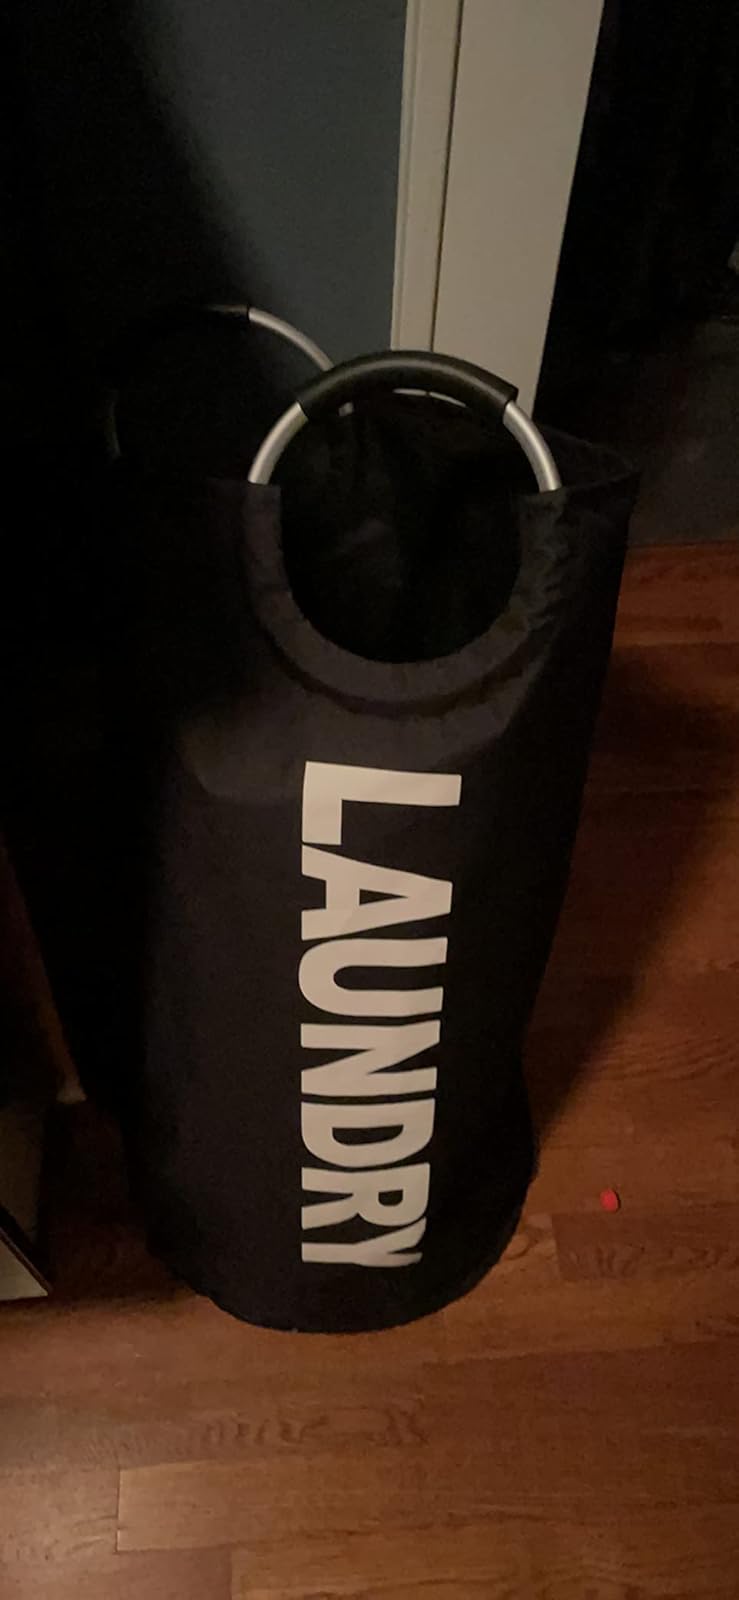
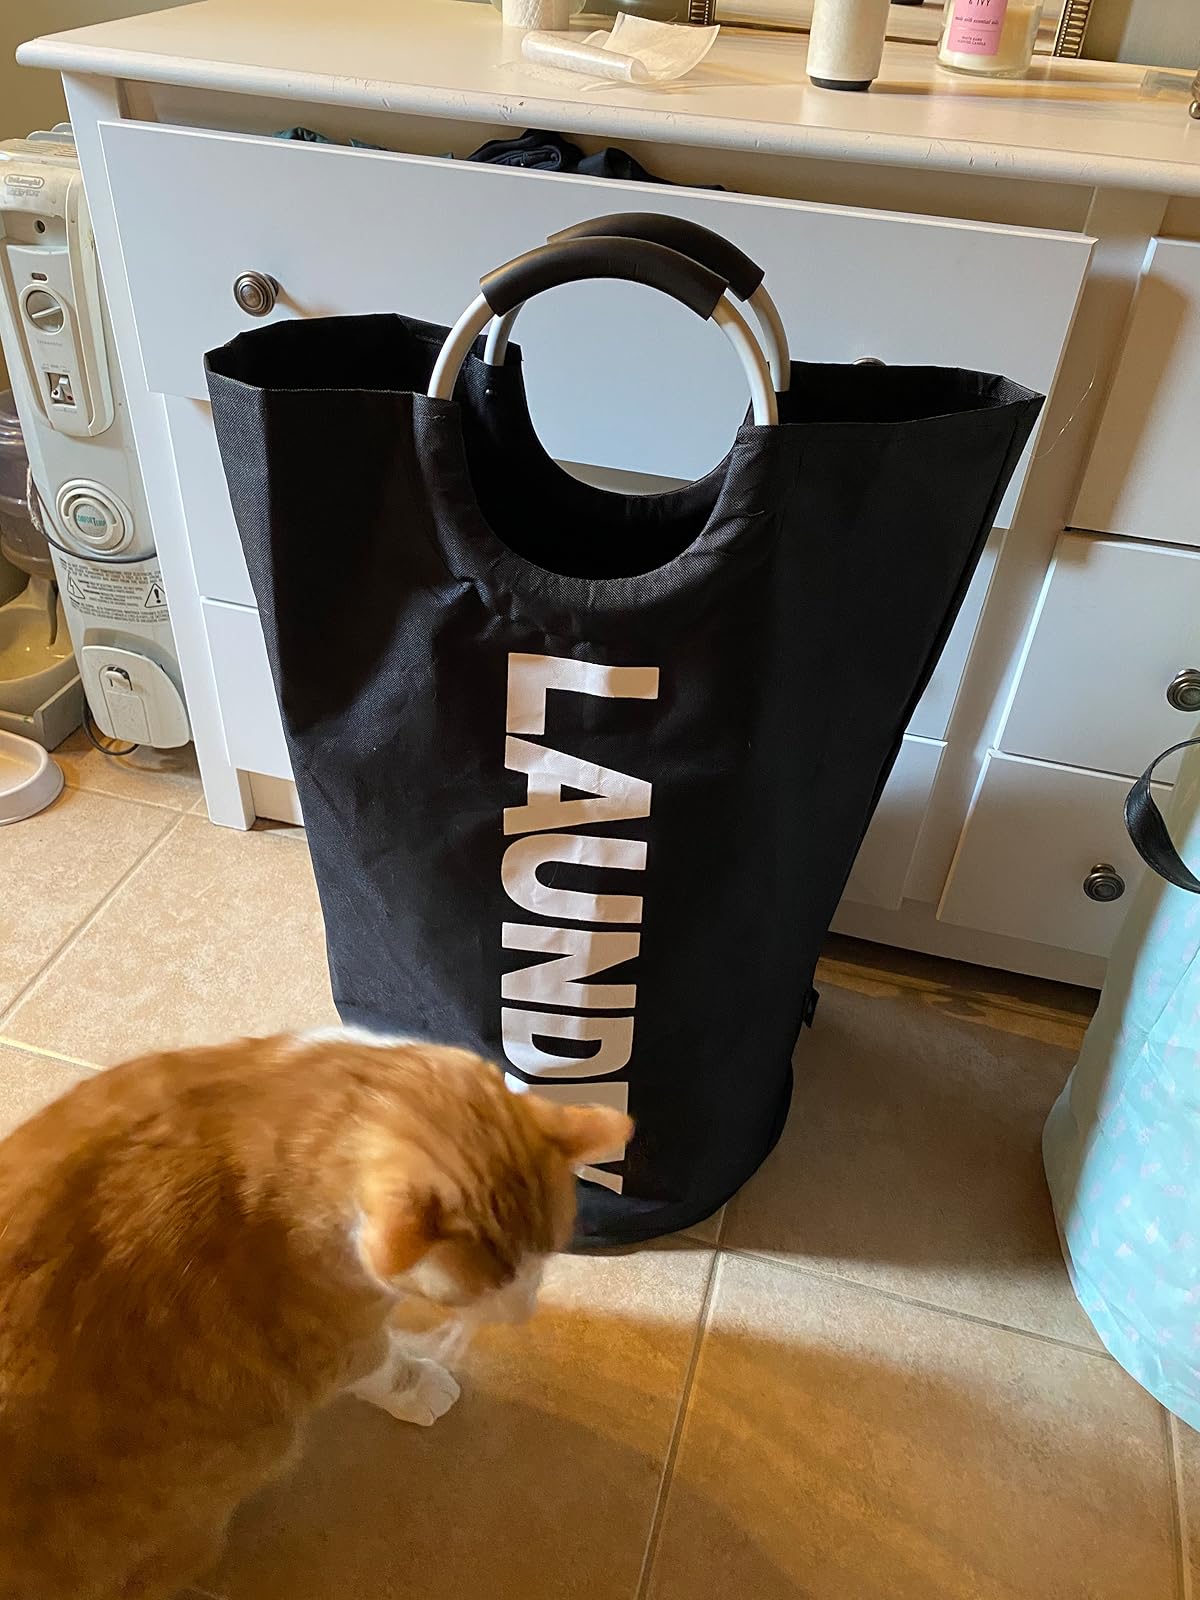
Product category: items_hamper
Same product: yes